Darnell McDonald

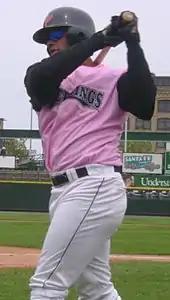
McDonald at Frontier Field in 2008

In 2001, McDonald played in Double-A Bowie and Triple-A Rochester, where he hit .238 and stole 13 bases in 104 games. He began the season with Bowie again and hit .292 and stole 9 bases in 37 games. He was again promoted to AAA Rochester, where he hit .289. In 2007, he was traded to the Minnesota Twins and re-united with the Red Wings.